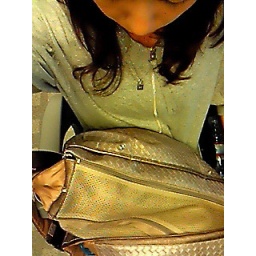
dog in bag